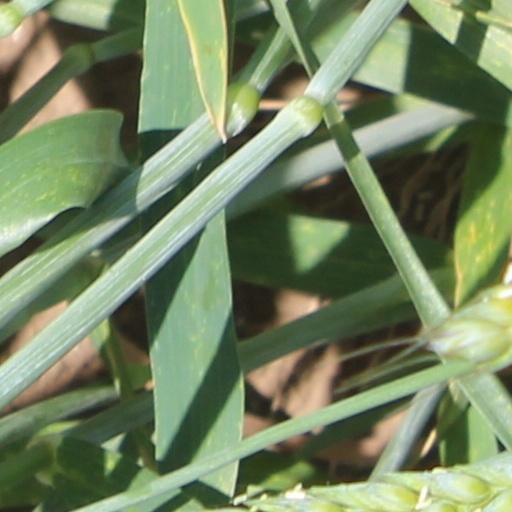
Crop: wheat